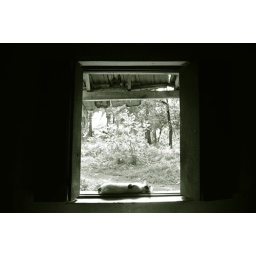
my favourite window at my grandmom's home in goa.. the cat always gets her window seat though..